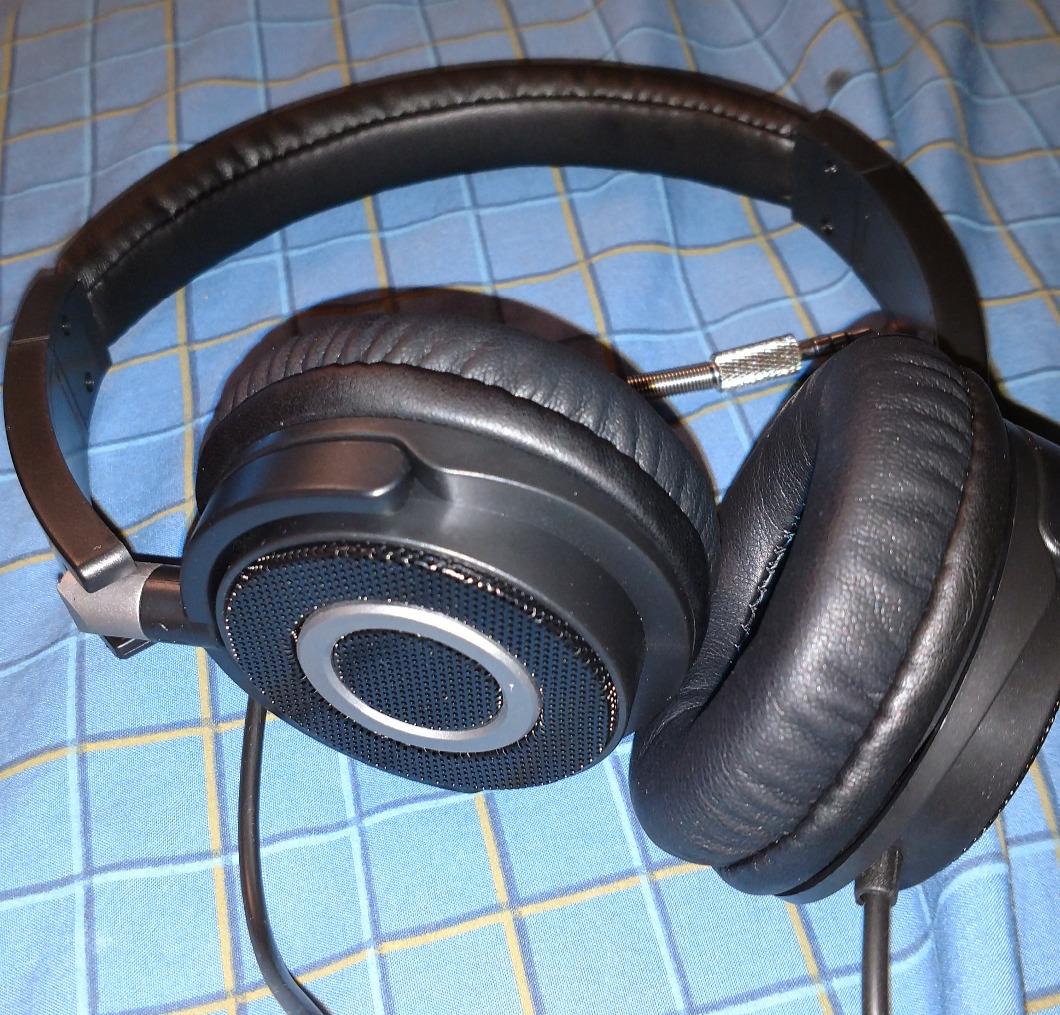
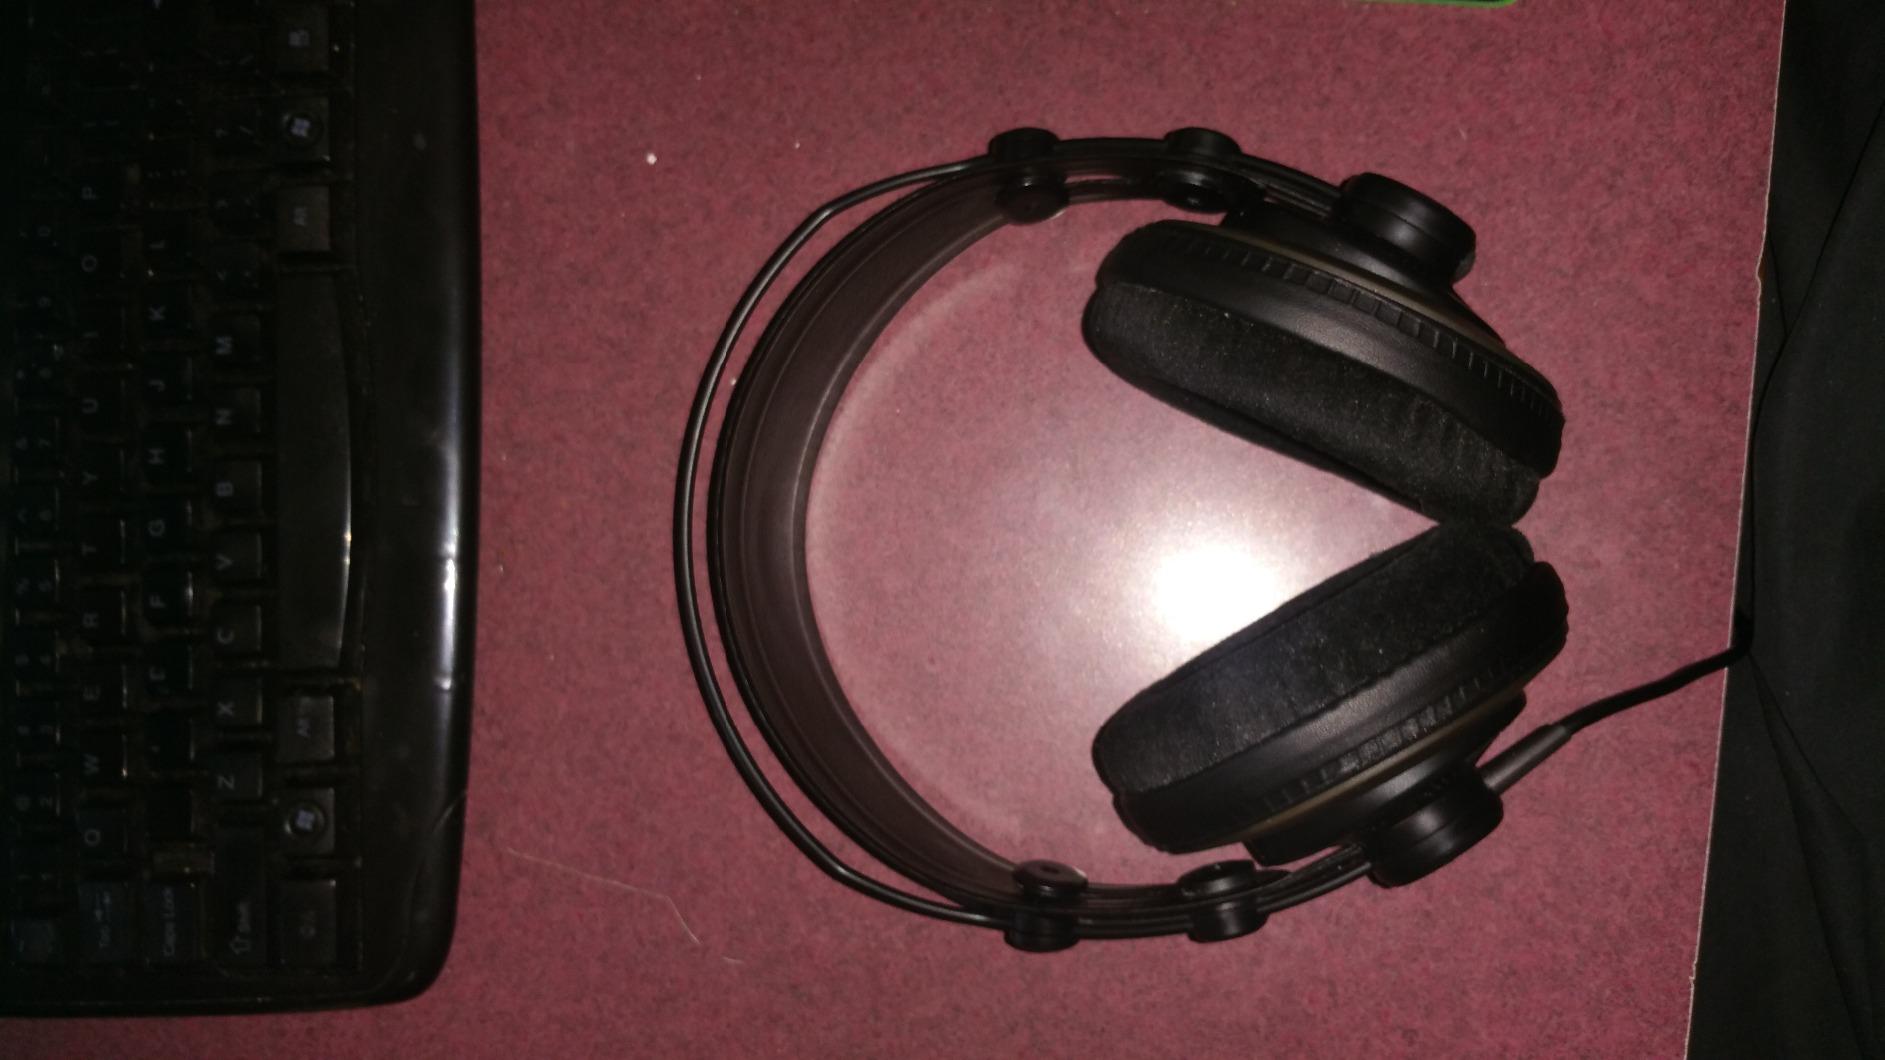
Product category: headphones
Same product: no